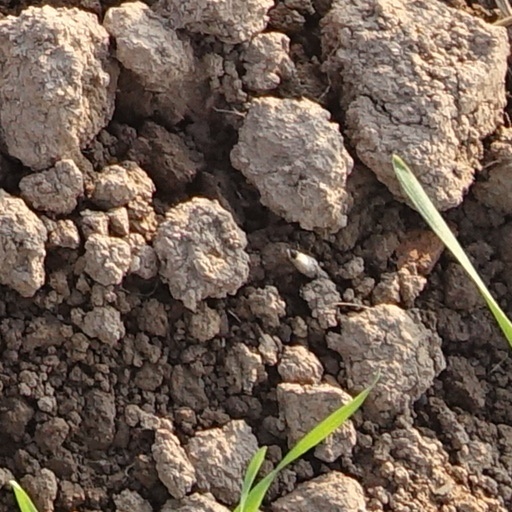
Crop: wheat